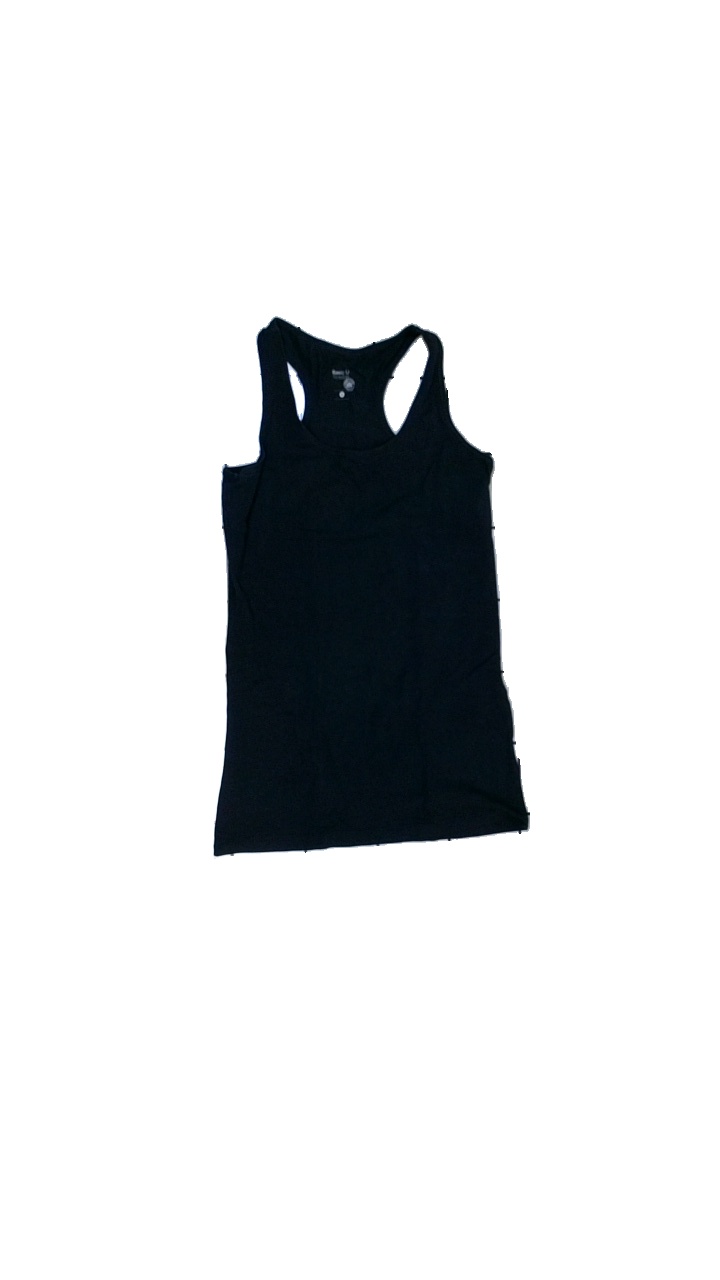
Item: Top (Ladies)
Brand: Basic U
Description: Dark blue singlet
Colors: Blue
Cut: Tight
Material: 100% cotton
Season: All
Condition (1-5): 2
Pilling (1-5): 5
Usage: Recycle
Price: <50